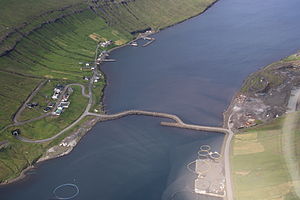
Borðoy / Galleri
Borðoy er en færøsk ø i Norderøernes region. Borðoy er den største af de seks Norderøer. Den er stærkt indskåret og har derfor mange høje næs eller barð, og disse har givet øen navn. Byen Klaksvík med omkring 5.000 indbygger er beliggende på Borðoy og danner regionens centrum. De andre bygder hedder Norðoyri, Ánir, Árnafjørður, Norðtoftir, Depil, Norðdepil og den forladte Múli. To fjorde skærer sig ind på sydkysten: Borðoyarvík og Árnafjørdður. Stednavnet er færøsk af oy 'ø' og borða 'forbjerg', dvs. 'øen med forbjerget'.